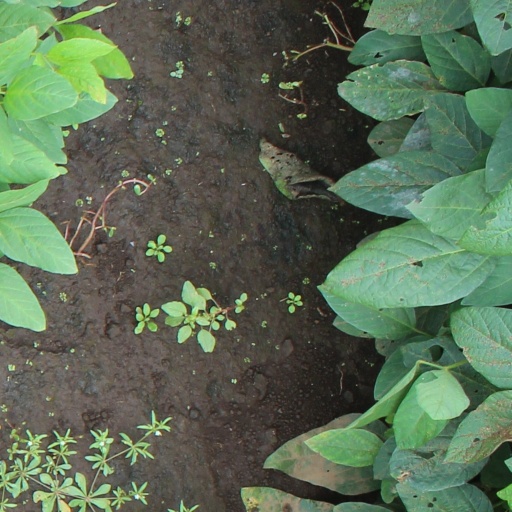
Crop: soybean